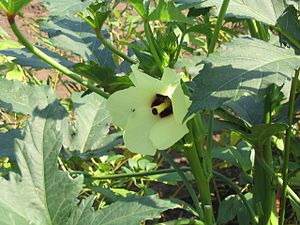
Okra
Okra er en art i Katost-familien. Det er en årlig eller flerårig urt med oprindelse i tropisk Afrika.